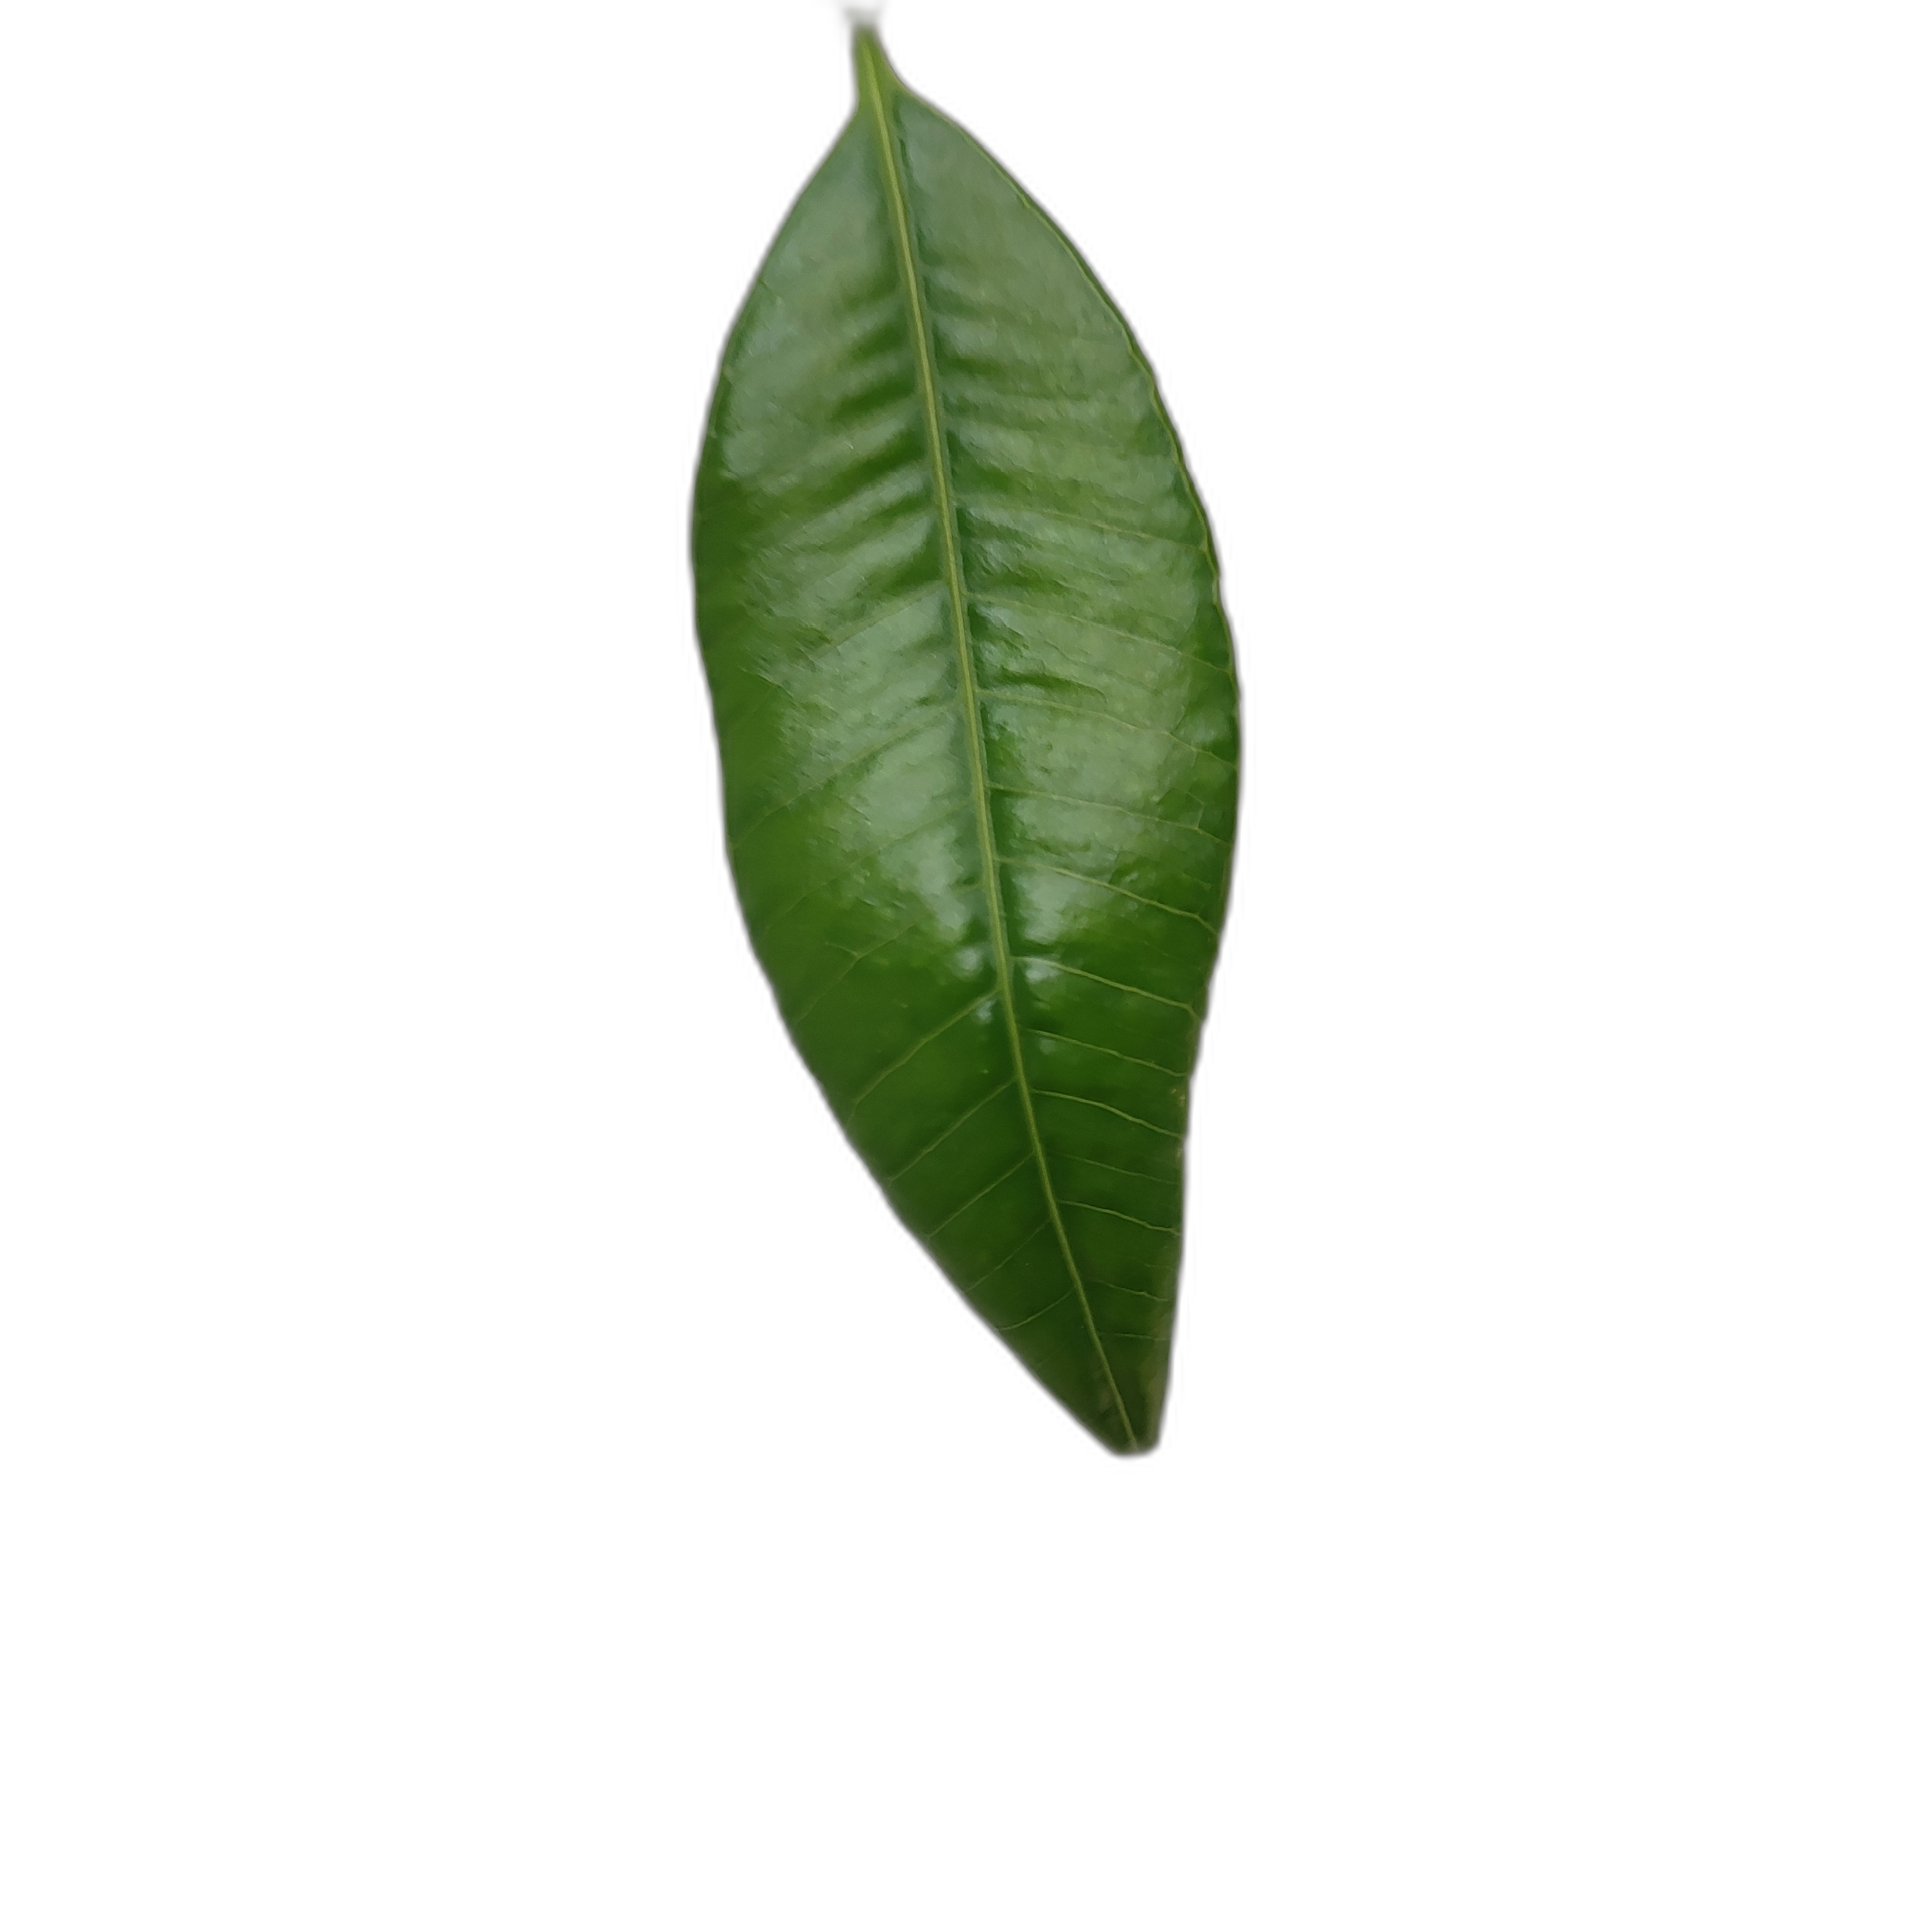
Label: healthy